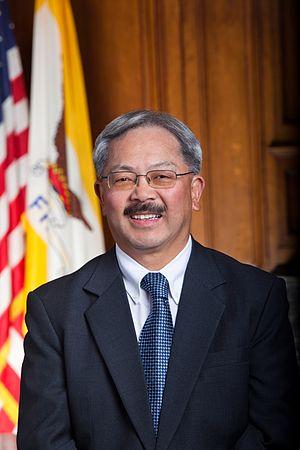
Edwin Mah Lee, né le 5 mai 1952 à Seattle et mort le 12 décembre 2017 à San Francisco, est un homme politique américain, membre du Parti démocrate.